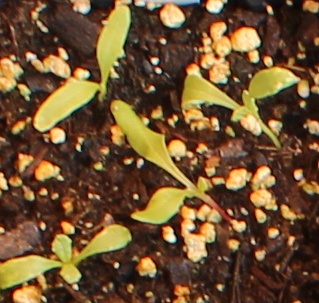
Label: Sugar beet